Dar es Salaam

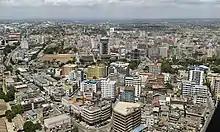
Urban area

Temeke is the main industrial district of the city, where manufacturing (both heavy and light industry) is located. To the east is the Port of Dar es Salaam, the largest port in the country. Temeke is believed to have the largest concentration of low-income residents due to industry. It is home to military and police officers as well as port officials.